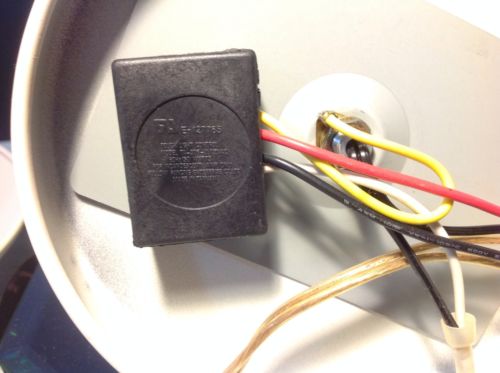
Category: lamp